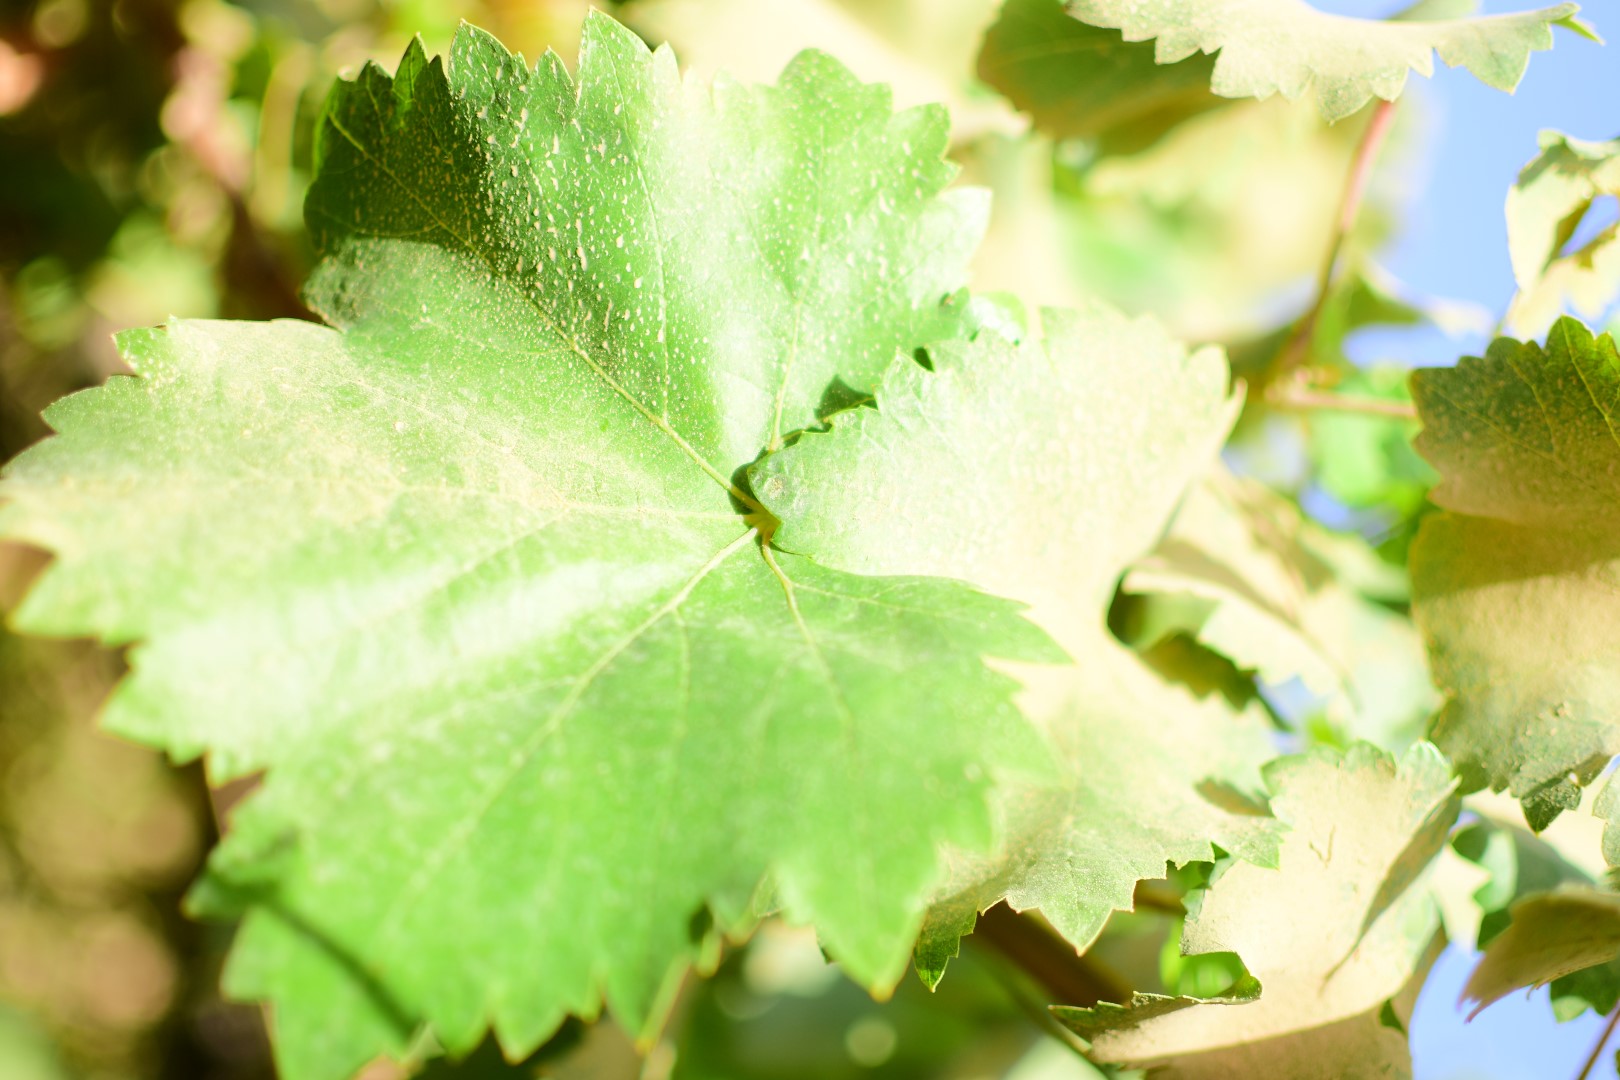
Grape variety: Shdah